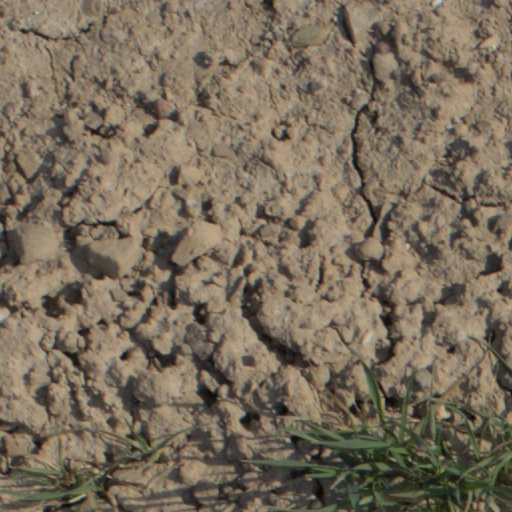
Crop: wheat